As I Am

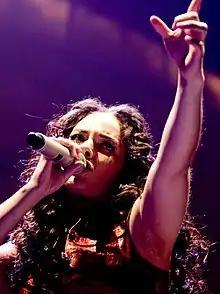
Keys performing in 2008

At Live Earth 2007's New Jersey concert on July 7, 2007, Keys performed then-unreleased "The Thing About Love", among other songs. Keys started the promotion of "As I Am" by performing a medley of the lead single "No One" and George Michael's "Freedom! '90" at the 2007 MTV Video Music Awards on September 9. The album was heavily promoted, and special advertising was arranged in collaboration with MTV before and during the week of release. The entire album was streamed on MTV's website, beginning on November 6, 2007, a week before the album's North American release date. Additionally, Keys was featured as MTV's Artist of the Week for the week beginning November 12, 2007. "As I Am" was first released on November 9 in Germany; its CD+DVD deluxe edition was released simultaneously outside North America. MTV commissioned Evan Silver to direct a series of nine humorous advertisements featuring Keys being harassed by someone in a bunny costume; in the final spot, the bunny is revealed to be John Mayer.